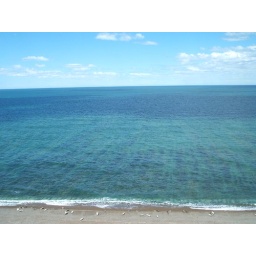
Sea lions lying on the beach in Caleta Valdes